Ecclesall Road

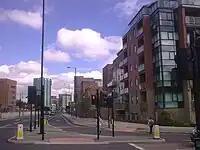
New apartment complex on the site of the Old Ward's Brewery, at the bottom of Ecclesall Road where it meets the Inner City Ring Road.

Ecclesall Road is a road in Sheffield, South Yorkshire, England, that runs for about south-west from Sheffield's city centre under the number A625. At Banner Cross, where the house numbers reach 1001, the road name changes to Ecclesall Road South and numbering restarts. Ecclesall Road, as a named road, finishes at Whirlow, although the course of the road continues as Hathersage Road.